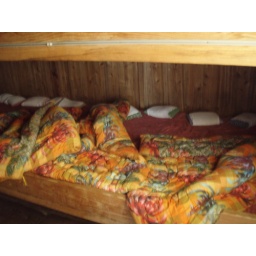
The communal bed in the mountain hut